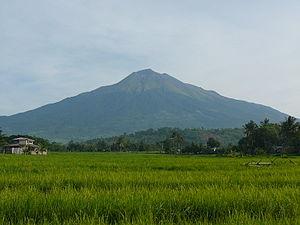
Le Kanlaon, aussi appelé Kanla-on, Canla-on, Canlaon, Canalaon, Malaspina ou encore Malespina, est un volcan des Philippines, point culminant de l'île de Negros avec 2 435 mètres d'altitude. C'est l'un des volcans les plus actifs de cette région des Philippines.